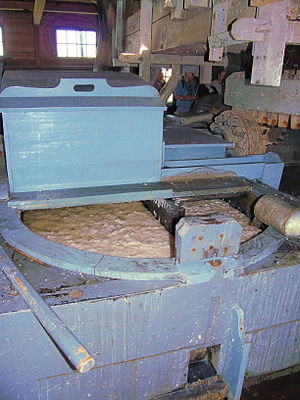
Hollænder (papirfremstilling) / Helstofhollænderen
En hollænder er en maskine, som anvendes til at male våd papirmasse. Den blev opfundet i Holland i 1600-tallet. Ved hjælp af roterende knive sønderrives tekstiler til den ønskede fiberstørrelse.